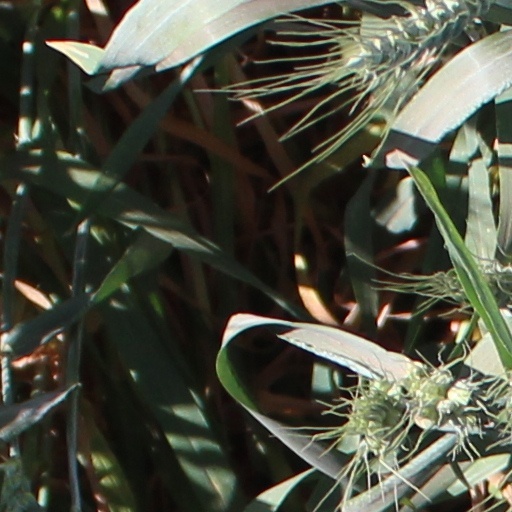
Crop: wheat